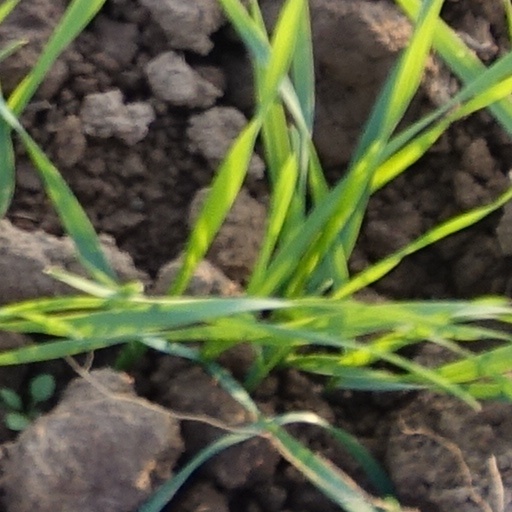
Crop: wheat